Jotunheimen

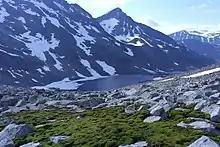
View of the Urdadalen valley

Jotunheimen lays in the transition zone from a maritime climate in the west and a more continental climate towards the east. The high mean annual precipitation in the west leads to a low glaciation limit of less than 1500 meters, the altitude where glaciers can be formed. In the east of Jotunheimen, glaciers are rare and the glaciation limit rises to an altitude of more than 2100 meters. The opposite trend may be registered for the mean annual air temperatures (MAAT). It drops about 600 meters for any given value of a MAAT,